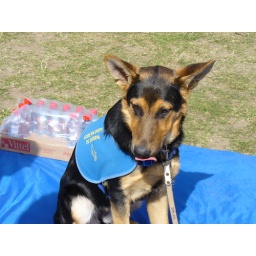
Guide dog puppy in training Gemma